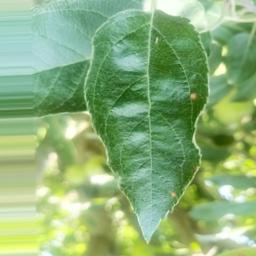
Label: Alternaria